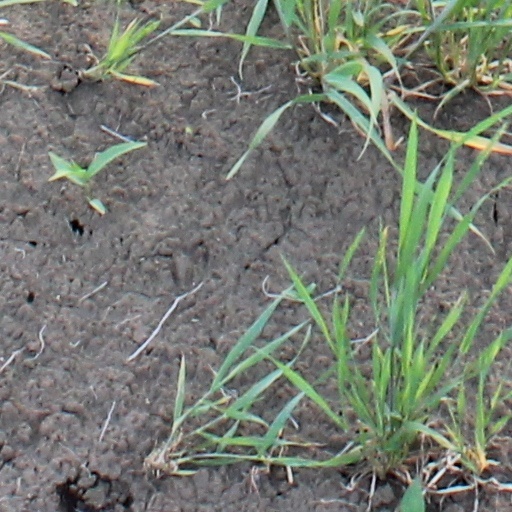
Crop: wheat